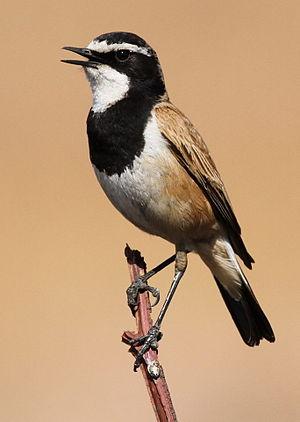
Le Traquet du Cap, également appelé traquet cordon-noir, est une espèce de passereaux de la famille des Muscicapidae.